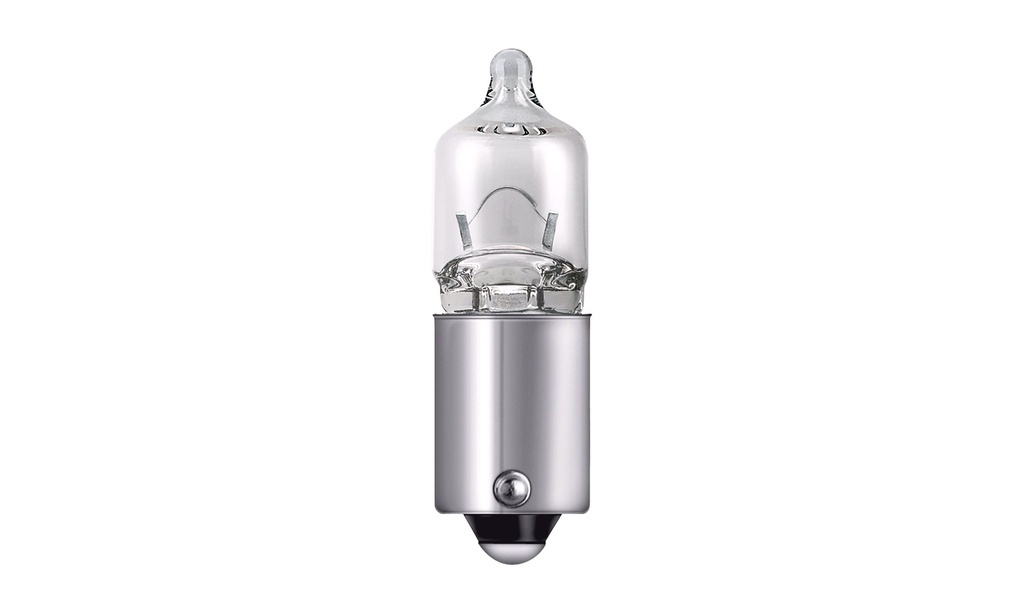
Osram kabinepærer 12V, 20W
Osram kabinepærer 12V, 20W
Brand: EL-Netsalg
Category: Home & Garden > Lighting > Light Bulbs > Incandescent Light Bulbs